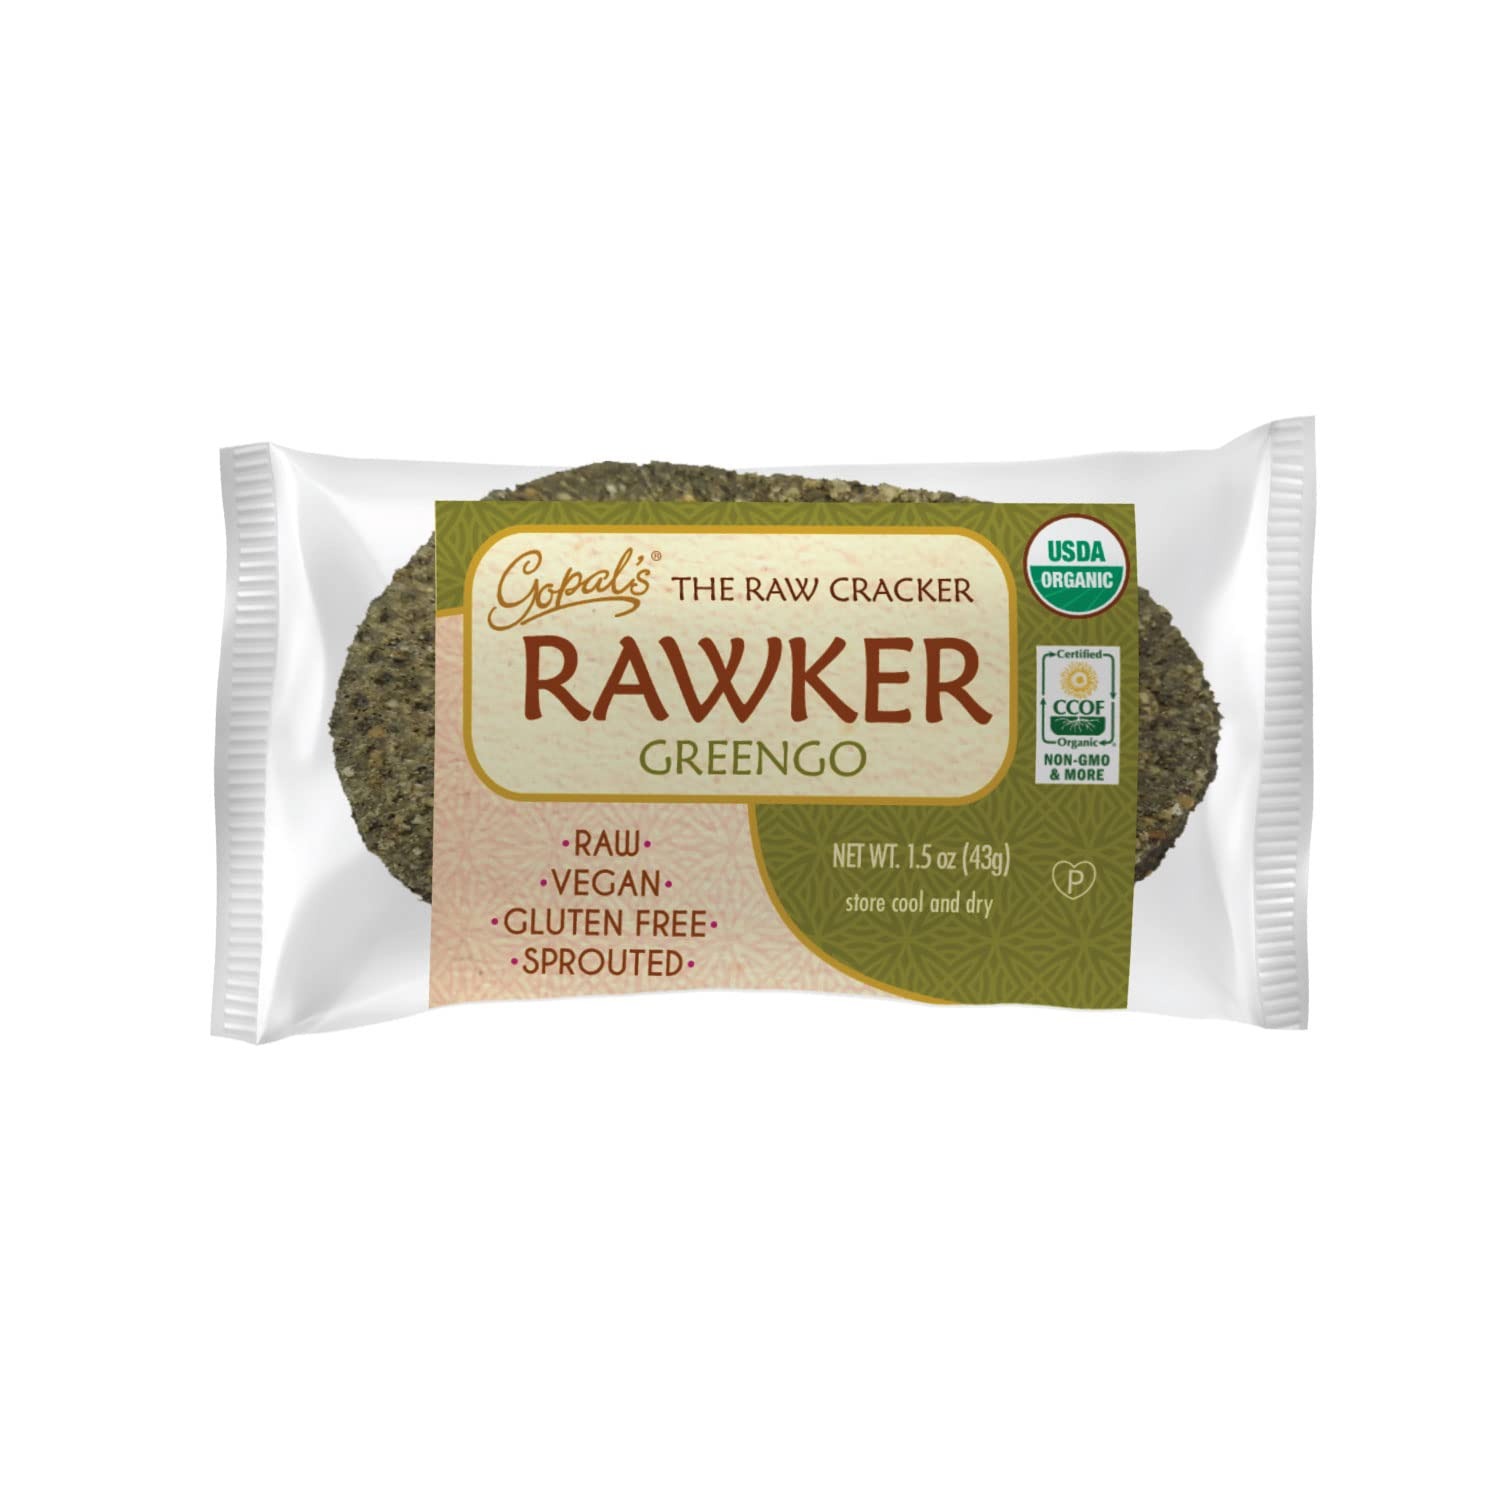
Item Name: Gopal's Raw Organic Green-go Rawker Cracker, Vegan, Gluten-free, USDA certified (4 x 1.5oz)
Value: 6.0
Unit: Ounce

Price: 3.29